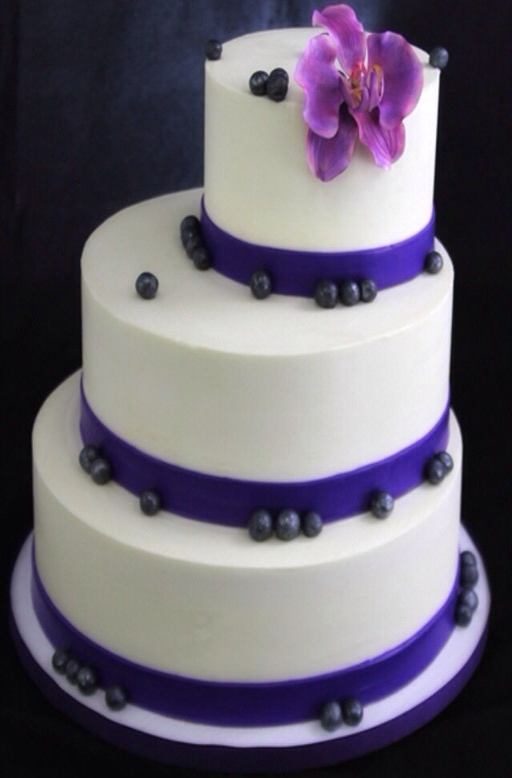
lovely white fondant covered cake with purple ribbon a purple flower and blueberries .